Beaver Island (Lake Michigan)

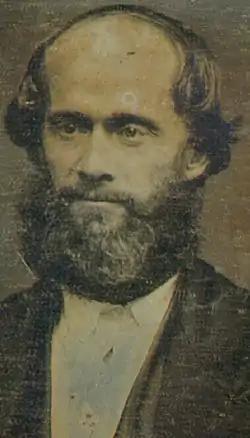
1856 daguerreotype of James Strang, taken on Beaver Island the year of his death by J. Atkyn, itinerant photographer who later became one of Strang's assassins

Although Beaver Island is known today mostly for its beaches, forests, recreational harbor and seclusion, previously it was the site of a unique Latter Day Saint kingdom.